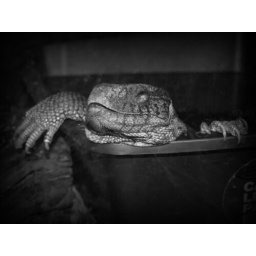
Bellaraphon chillin in his hot tub (a large cat litter tray filled with water)